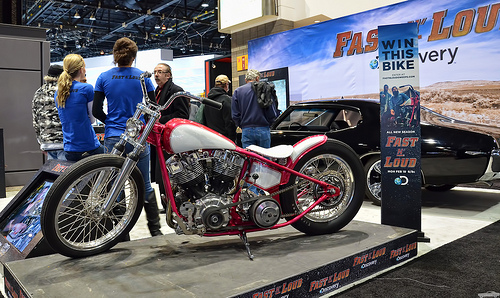
question: 最も手前の２輪の乗り物は何ですか。
answer: 単車

question: 単車の燃料タンクの色は何ですか。
answer: 白と赤

question: 単車の座席の色は何ですか。
answer: 白

question: 最も手前にいる人の上半身の服の色は何ですか。
answer: 青と黒

question: 最も手前にいる人の下半身の服の色は何ですか。
answer: 青

question: 最も手前にいる人の靴の種類は何ですか。
answer: ブーツ

question: 最も手前にいる人の下半身の服の種類は何ですか。
answer: ジーンズ

question: 最も手前にいる人の靴の色は何ですか。
answer: 黒